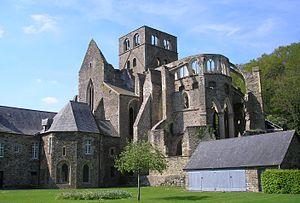
Hambye (Normandie, France). L'église abbatiale.
L’abbaye Notre-Dame de Hambye est une abbaye bénédictine qui a été fondée au XIIᵉ siècle sur les bords de la Sienne, dans le département de la Manche. Aujourd'hui elle se trouve sur le territoire de la commune de Hambye.
Le Cotentin est une péninsule française correspondant globalement aux limites de l'ancien pays normand du même nom autrefois appelé Pagus Constantiensis, ce qui explique l'ancienne graphie Costentin telle que put l'employer Wace dans son roman de Rou. Élément du Massif armoricain, il s'étend entre l’estuaire de la Vire et l’embouchure du Thar au sud de Granville.
Hambye est une commune française, située dans le département de la Manche en région Normandie, peuplée de 1 150 habitants.
La famille Paynel est une famille anglo-normande de moyenne importance qui pourrait être originaire des Moutiers-Hubert.